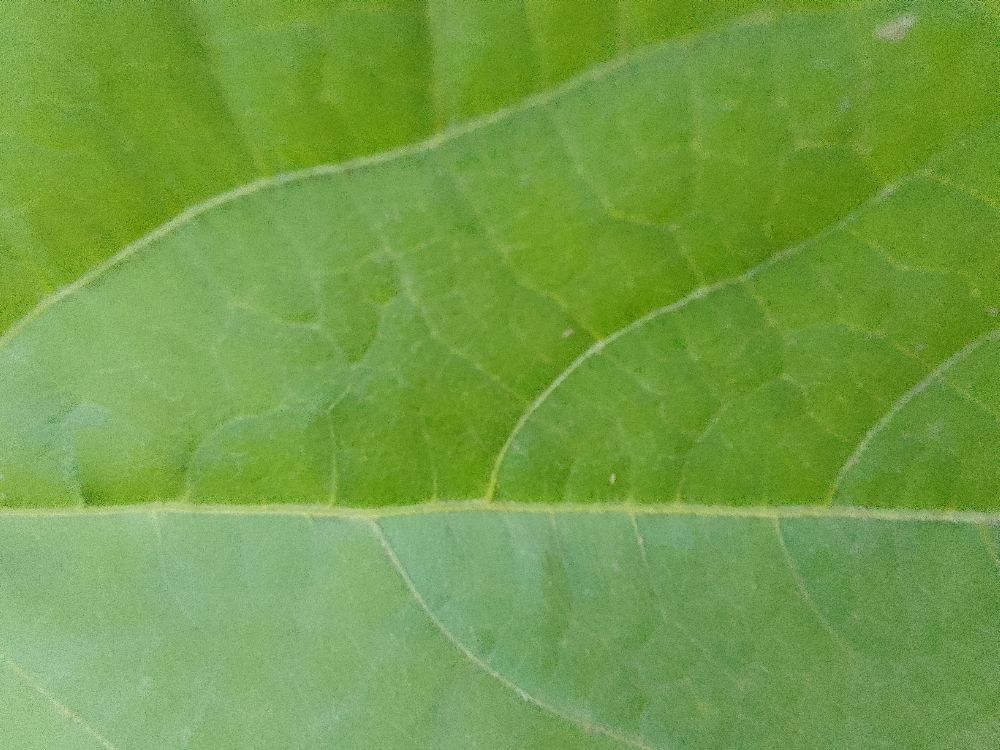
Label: healthy